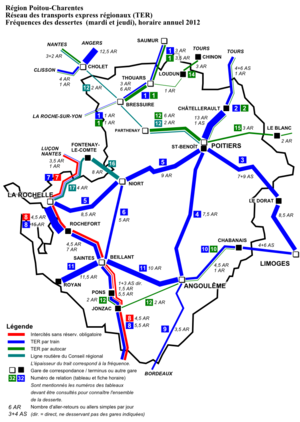
TER Poitou-Charentes, fréquence de la desserte les jours-types de pleine semaine (mardi et jeudi), horaire annuel 2012.
Le TER Poitou-Charentes était un des trois réseaux de lignes TER de la région Nouvelle-Aquitaine avant la création des TER Nouvelle-Aquitaine en 2017. Il portait le nom de l'ancienne région administrative Poitou-Charentes.